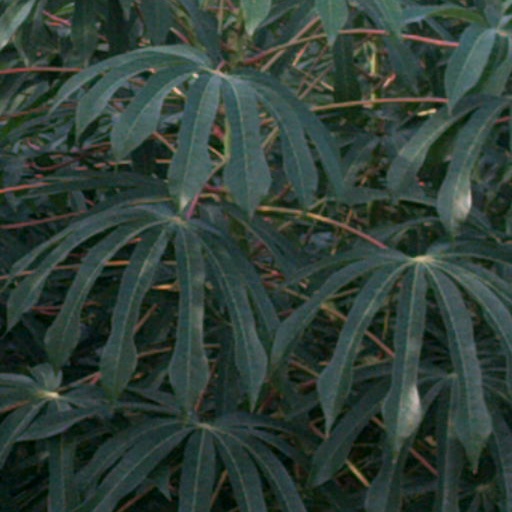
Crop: cassava